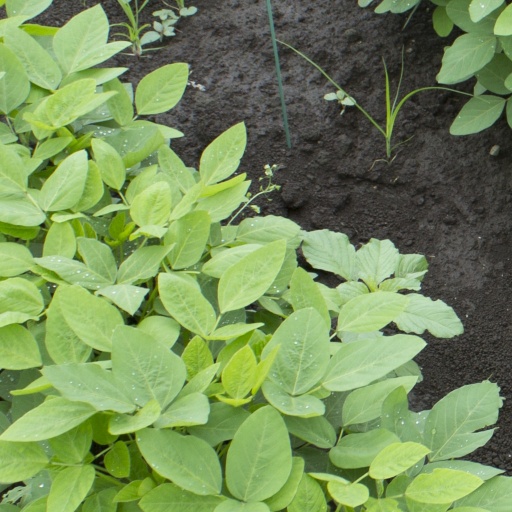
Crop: soybean